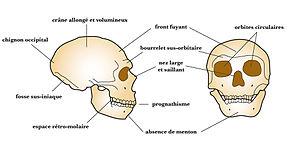
principaux caractères crâniens de Homo neanderthalensis - création personnelle Utilisateur:120 (d'après Hublin, J.-J. «
L'Homme de Néandertal, ou Néandertalien, est une espèce éteinte du genre Homo, qui a vécu en Europe, au Moyen-Orient et en Asie centrale, jusqu'à environ 30 000 ans avant le présent. Selon une étude génétique publiée en 2016, il partage avec l'Homme de Denisova un ancêtre commun remontant à environ 450 000 ans. Cet ancêtre partage lui-même avec Homo sapiens un ancêtre commun remontant à environ 660 000 ans. Les plus anciens Néandertaliens fossiles reconnus comme tels sont ceux de la Sima de los Huesos, datés de 430 000 ans.